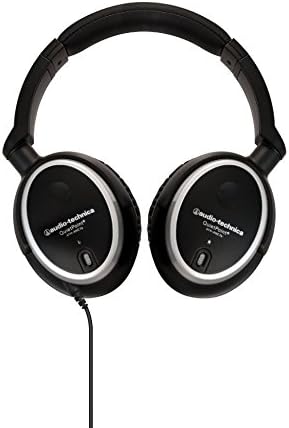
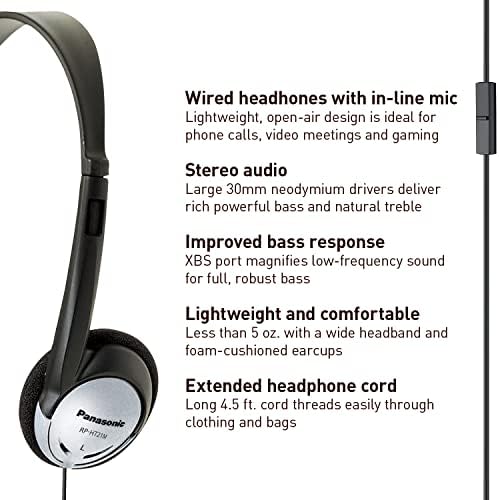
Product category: headphones
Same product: no